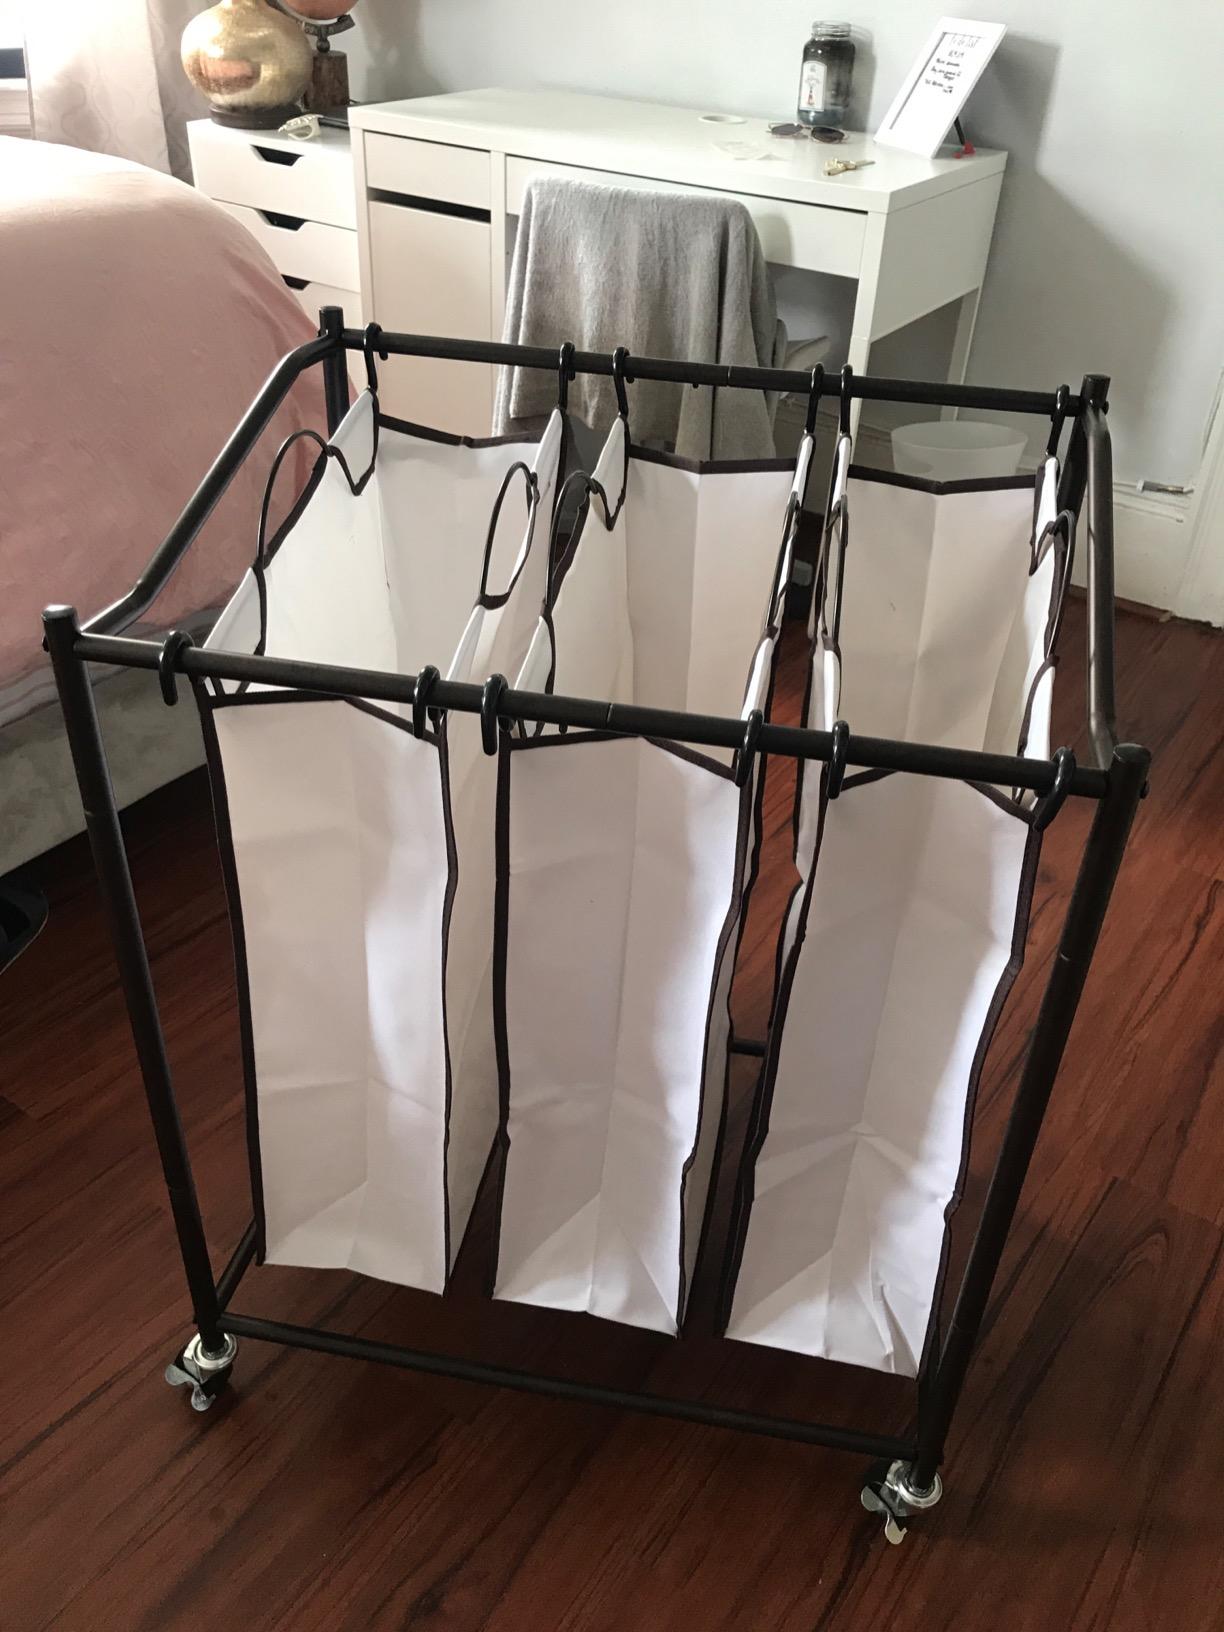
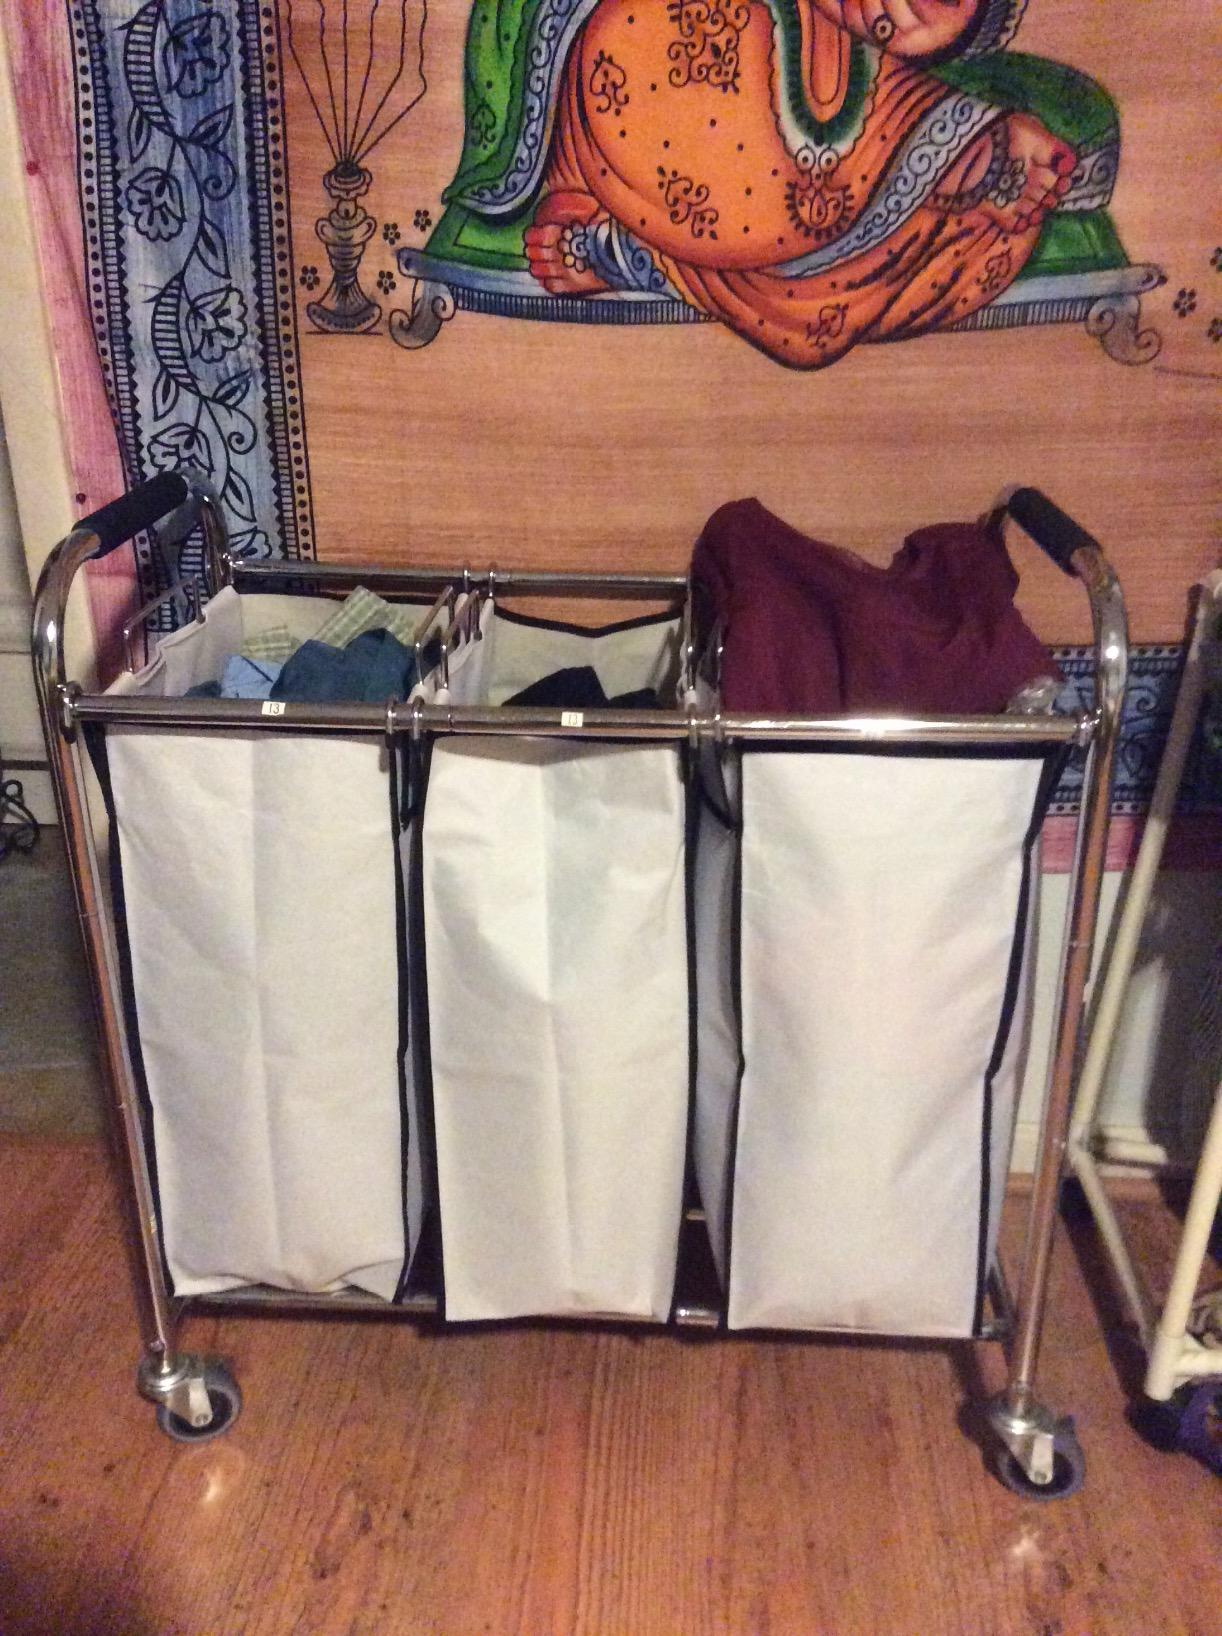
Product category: items_hamper
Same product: yes